Mingiyan Beveyev

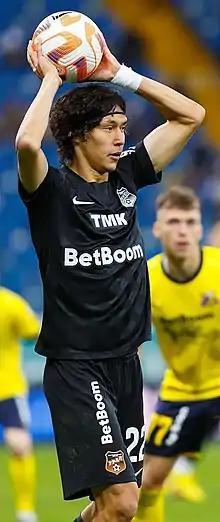
Beveyev with Ural in 2022

Mingiyan Valeryevich Beveyev (born 30 November 1995) is a Russian football player of Kalmyk origin who plays for Baltika Kaliningrad.